BedRoc Limited, LLC v. United States

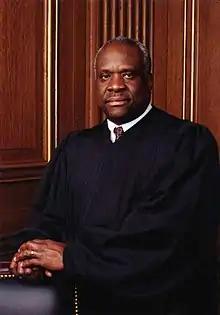
Justice Clarence Thomas

Justice Clarence Thomas wrote a concurring opinion, that was joined by Justice Stephen Breyer. Thomas agreed with the dissenting opinion that no distinction could be made between the mineral reservation in the Pittman Underground Water Act and in the Stock-Raising Homestead Act (SRHA). He, however, argued that sand and gravel are not part of the mineral reservations of both laws, disagreeing with "Watt v. Western Nuclear, Inc."